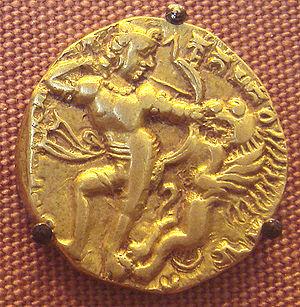
Les Gupta sont une dynastie ayant régné sur le nord de l'Inde de la fin du IIIᵉ siècle aux alentours du milieu du VIᵉ siècle. Leur origine reste mystérieuse et il est probable qu'ils aient tout d'abord été un clan de roitelets à la tête de petits États dans la vallée du Gange et de ses affluents. Cette dynastie connaît une expansion rapide au IVᵉ siècle, sous l'impulsion des conquérants Chandragupta et Samudragupta, et voit l'apogée de sa prospérité durant la première moitié du Vᵉ siècle, notamment sous le règne de Kumâragupta Iᵉʳ et de son fils Skandagupta. Le déclin des Gupta débute ensuite, sous l'effet d'invasions extérieures et de forces centrifuges, et leur fin reste mal connue.
Kumâragupta Iᵉʳ est un râja gupta du Magadha, fils de Chandragupta II qui règne de 415 à 455. Il consolide l'Empire Gupta. Comme son père et ses prédécesseurs, Chandragupta II, Kumaragupta fut un monarque compétent. Il garda intacte le vaste empire qui s'étendait du Bengale au Kathiawar et de l'Himalaya à la rivière Narmada. Il gouverne efficacement pendant 40 ans. À la fin de son règne, l'empire fut malmené par la rébellion et est menacé par les Pushyamitra, tribu installée aux sources de la Narmadâ au centre de l'Inde et l'invasion des Huns blanc. Son fils Skandagupta les combat avec succès puis lui succède.